Anarchism in Algeria

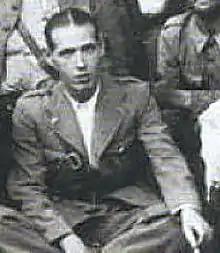
Sail Mohamed, an Algerian anarcho-syndicalist and foreign volunteer in the Durruti Column during the Spanish Civil War.

In 1923, the "Libertarian Federation of North Africa" and its newspaper, Le Flambeau, was established by Algerian anarchists to coordinate Maghrebi libertarians in one and the same political organisation: "Le Flambeau has the ambition to unite all the anarchist comrades, scattered on all sides of our region, in the young and lively anarchist federation of northern French Africa and intensify anarchist propaganda more than ever".